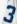
Number: 3